Bogosort

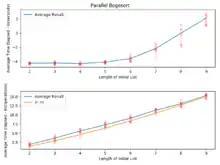
Experimental runtime of bogosort

If all elements to be sorted are distinct, the expected number of comparisons performed in the average case by randomized bogosort is asymptotically equivalent to , and the expected number of swaps in the average case equals . The expected number of swaps grows faster than the expected number of comparisons, because if the elements are not in order, this will usually be discovered after only a few comparisons, no matter how many elements there are; but the work of shuffling the collection is proportional to its size. In the worst case, the number of comparisons and swaps are both unbounded, for the same reason that a tossed coin might turn up heads any number of times in a row.